Gestation

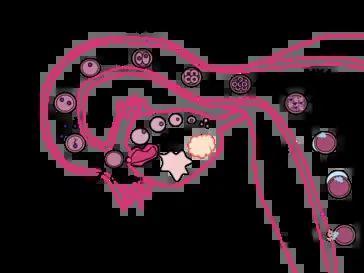
Timeline of human fertilization

Gestation is the period of development during the carrying of an embryo, and later fetus, inside viviparous animals (the embryo develops within the parent). It is typical for mammals, but also occurs for some non-mammals. Mammals during pregnancy can have one or more gestations at the same time, for example in a multiple birth.